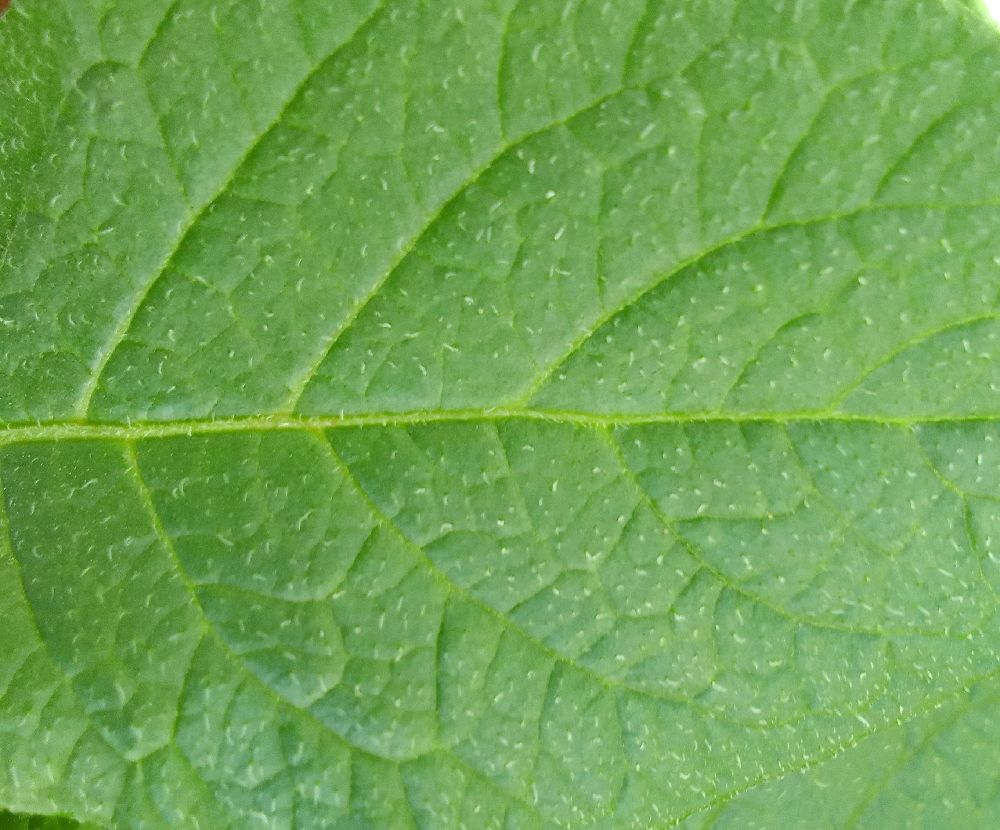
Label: Healthy